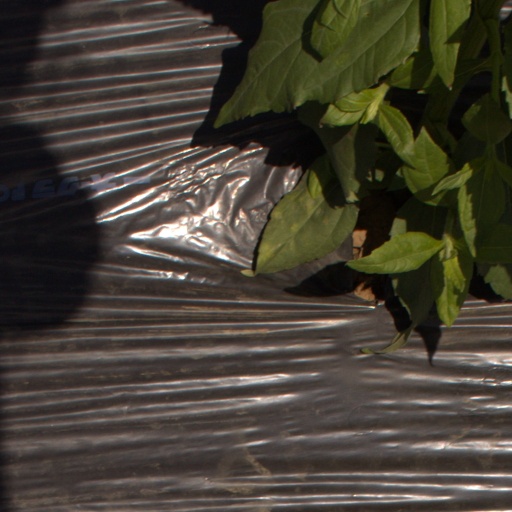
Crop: Jerusalem artichoke